Pissy-Pôville

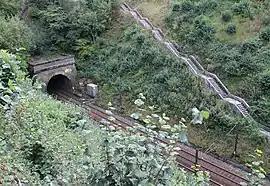
A railway tunnel in Pissy-Pôville

Pissy-Pôville is a commune in the Seine-Maritime department in the Normandy region in northern France. The 19th-century historian Théodore Bachelet (1820–1879) was born in this village.